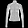
Label: Coat